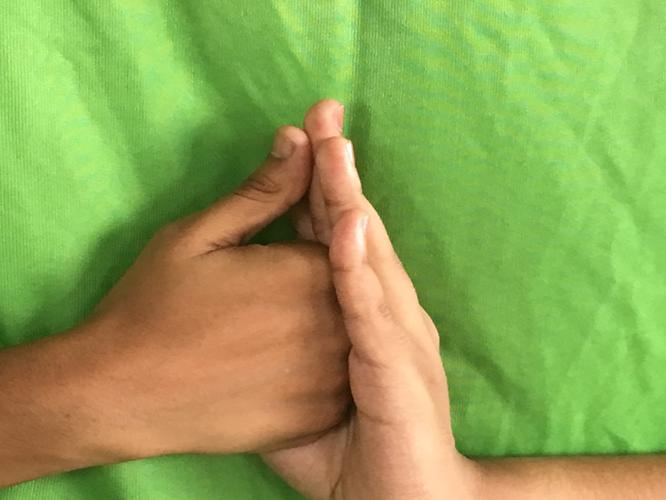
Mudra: Shanka
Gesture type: double_hand